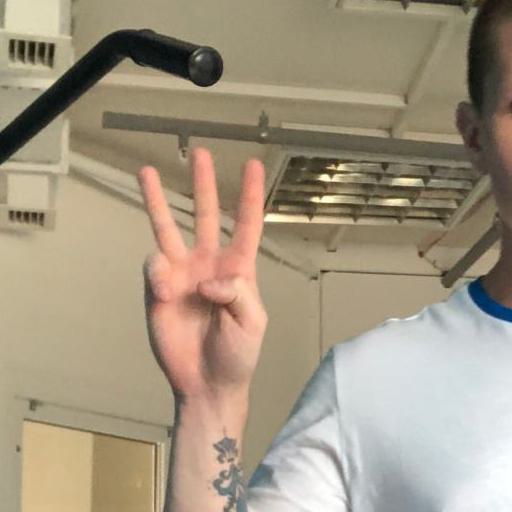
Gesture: three